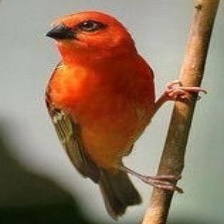
Species: RED FODY
Scientific name: FOUDIA MADAGASCARIENSIS